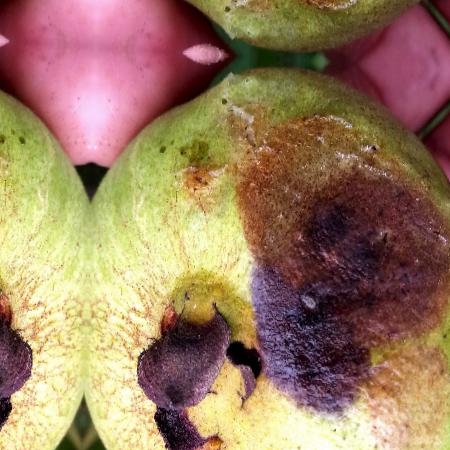
Label: Styler and Root